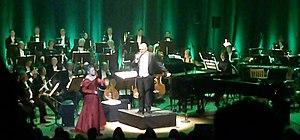
Maria Keohane est une soprano, chanteuse d'opéra suédoise.